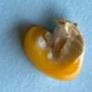
Maize quality: Bad